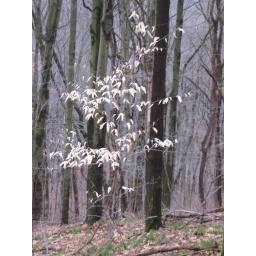
The only tree in the forest with leaves. Kinda stood out since they are white.